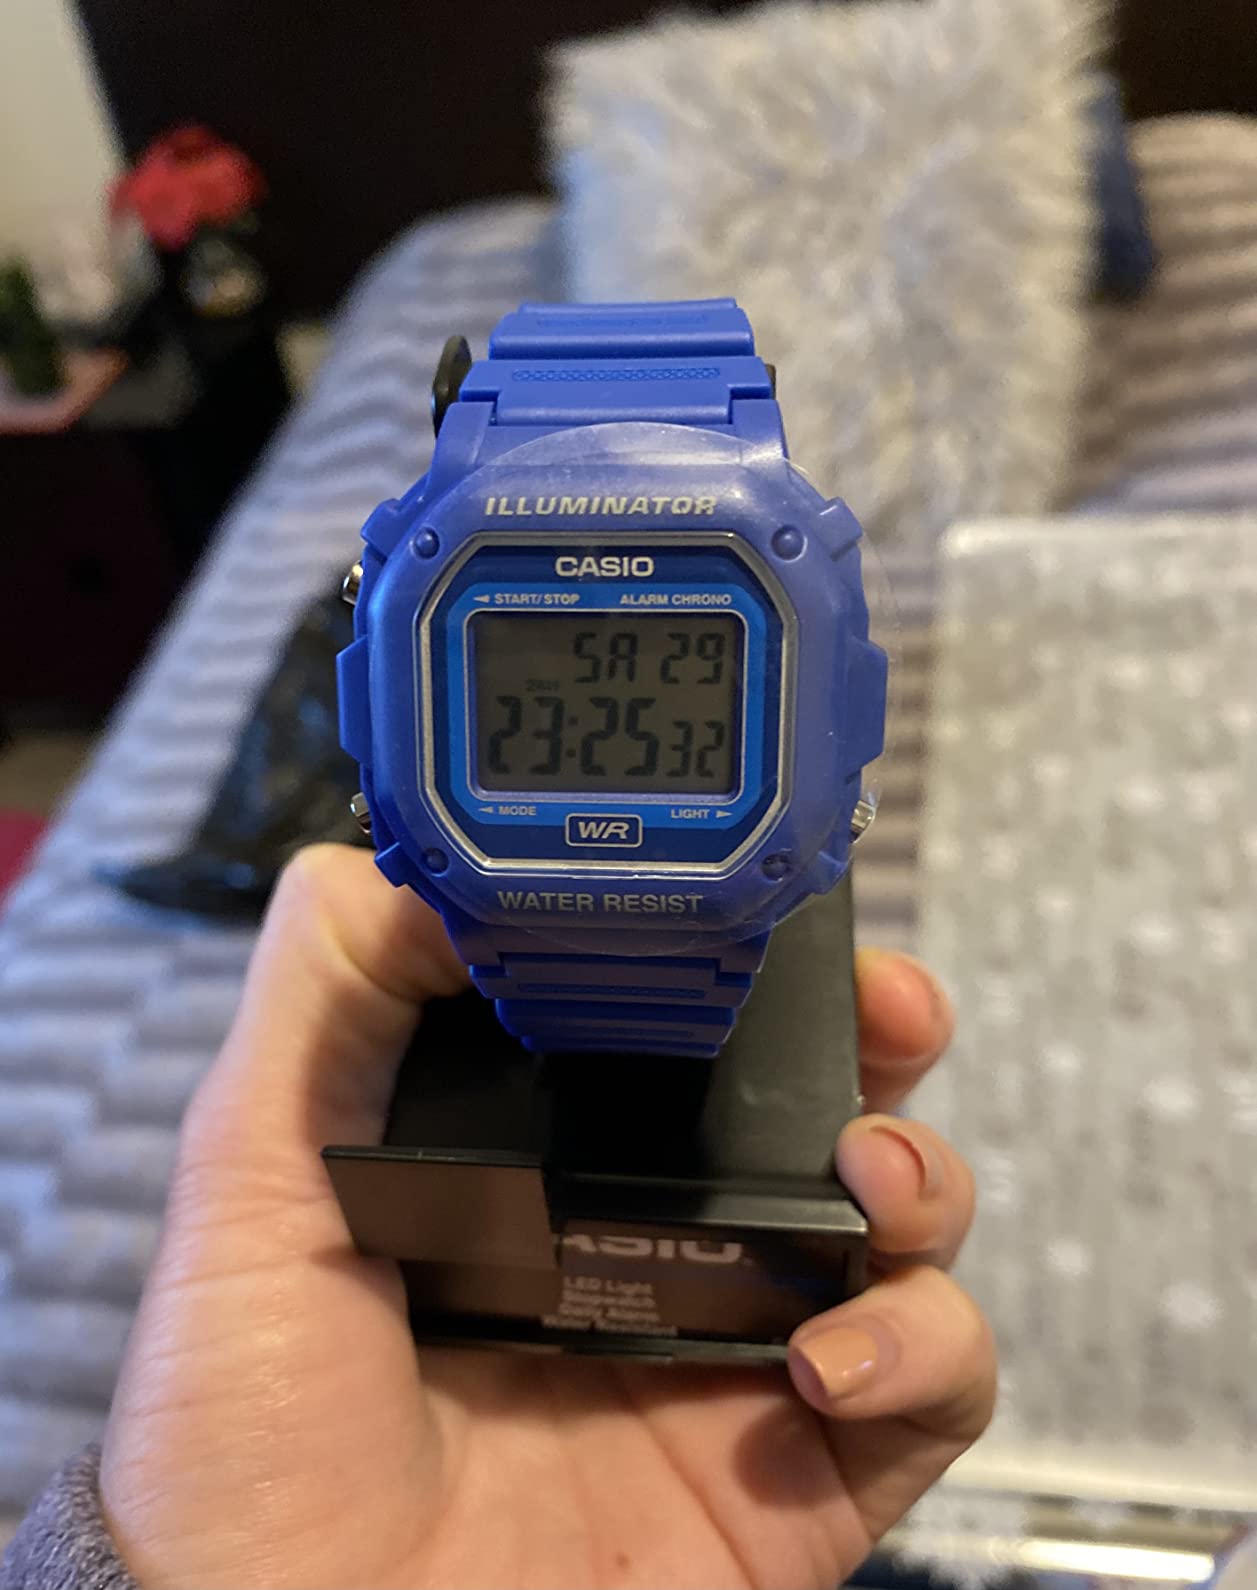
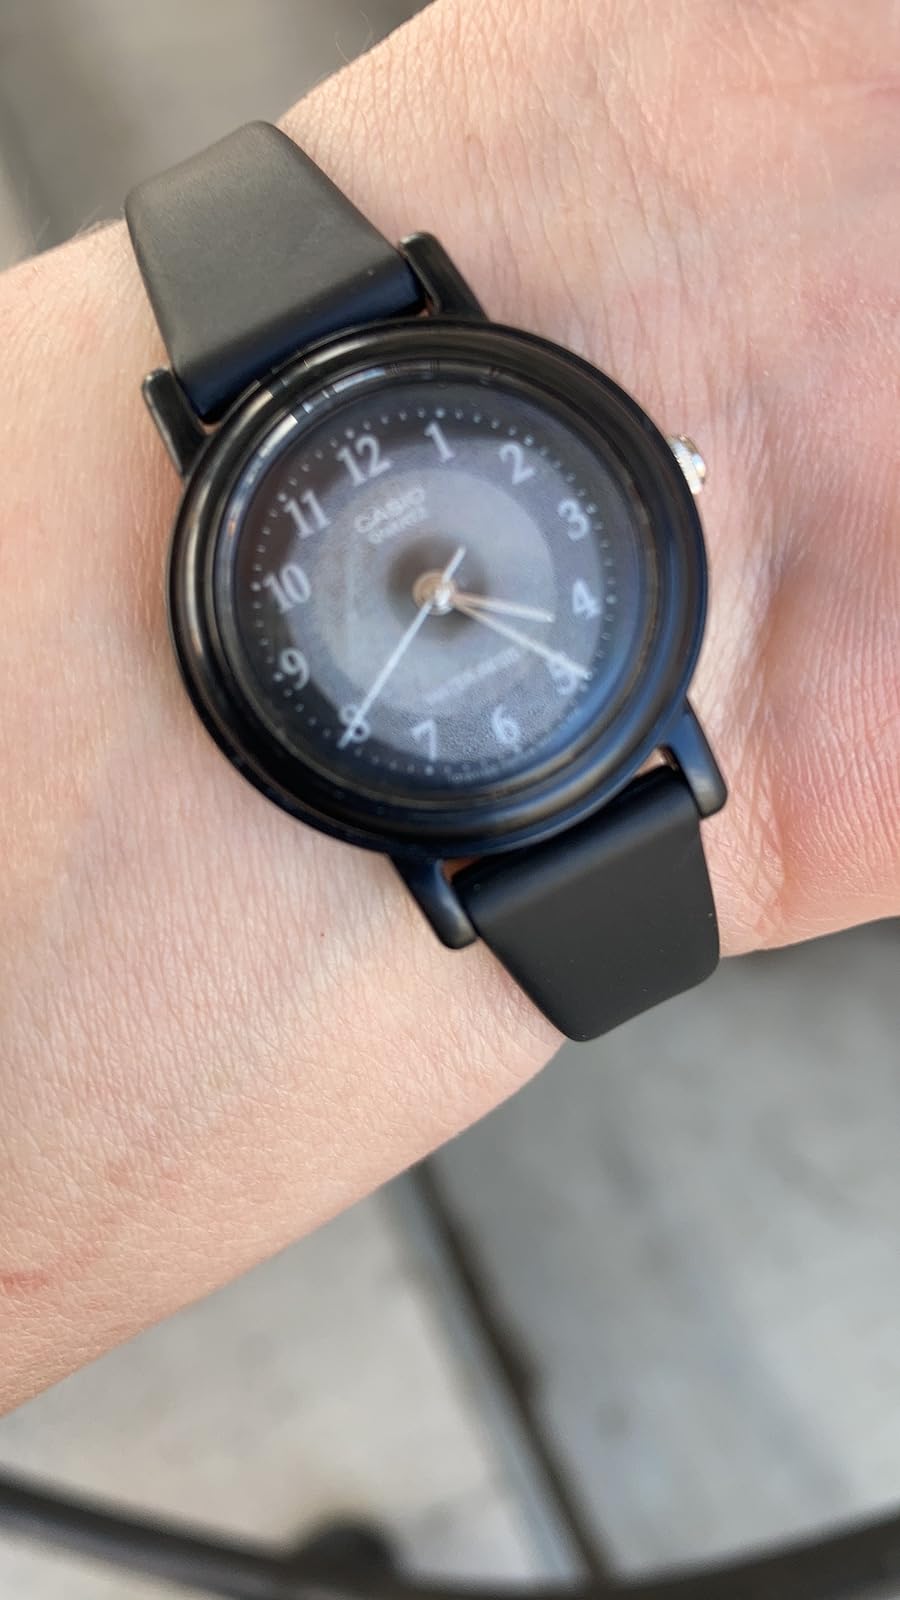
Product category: accessories_watch
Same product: no